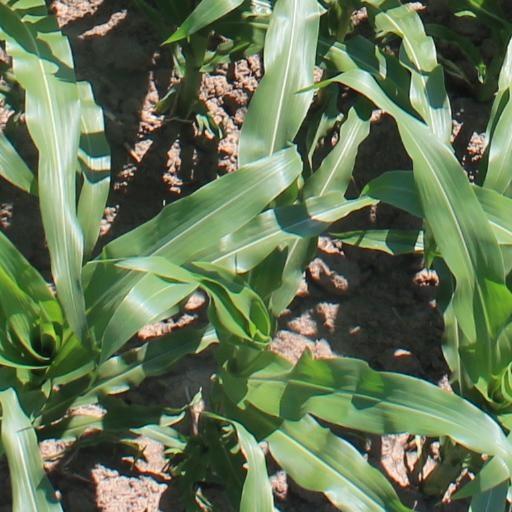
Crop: maize; corn